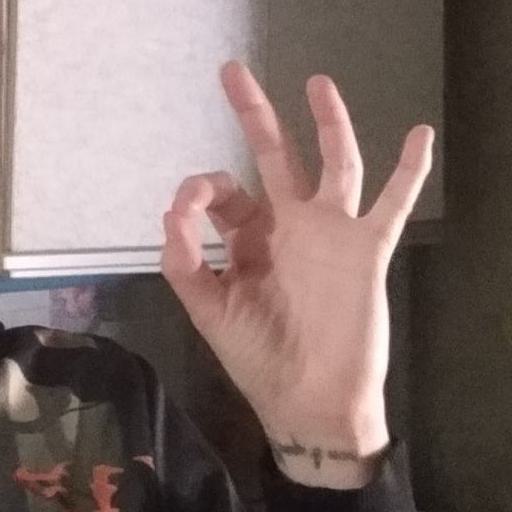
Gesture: ok